Question: Please indicate a possible affordance area of the bench that can be used for sitting on
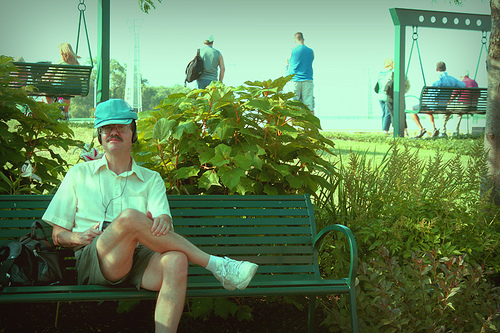
Answer: [8.5, 271, 347.5, 301]